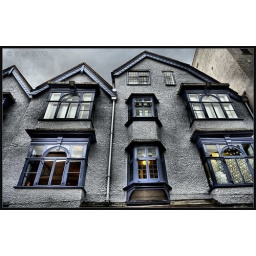
Sky came out completely white so the sky over the Tom Tower was recycled. Street close to the Covered Market